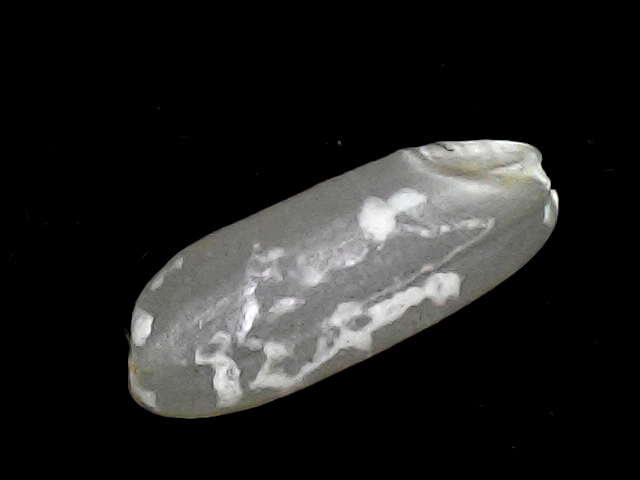
Rice variety: BD51